Battle of Buckhead Creek

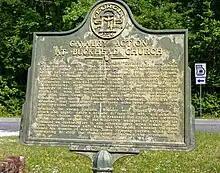
Historical marker

The Battle of Buckhead Creek (also spelled as Buck Head Creek) or Battle of Reynolds' Plantation was the second battle of Sherman's March to the Sea, fought November 28, 1864, during the American Civil War. Union Army cavalry under Brig. Gen. Hugh Judson Kilpatrick repulsed an attack by the small Confederate cavalry corps under Maj. Gen. Joseph Wheeler, but abandoned its attempt to destroy railroads and rescue Union prisoners of war.